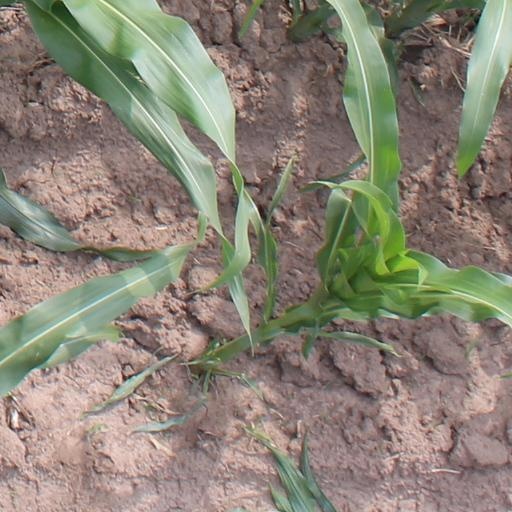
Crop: maize; corn